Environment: real
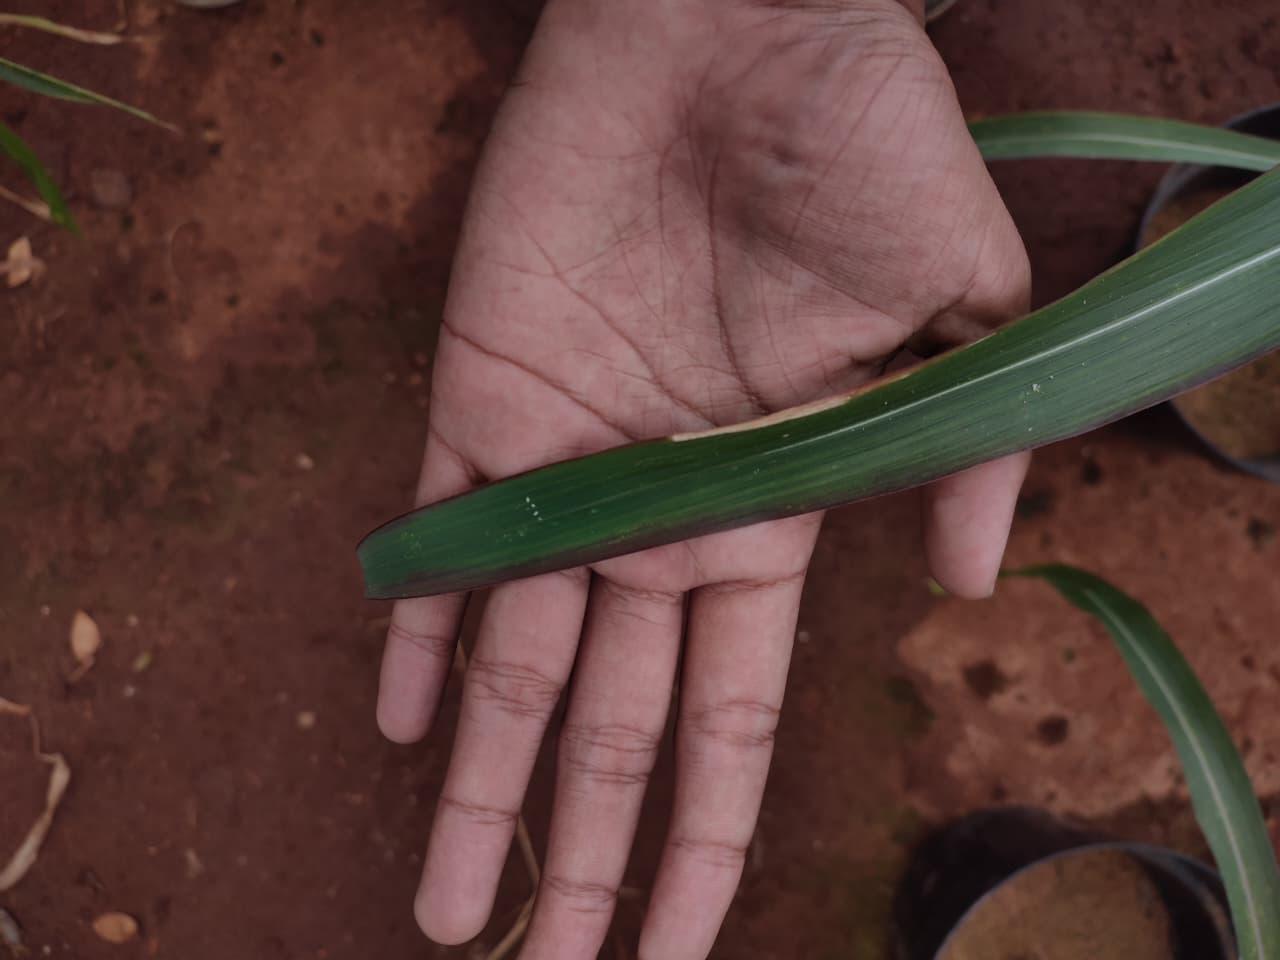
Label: phosphorus_deficiency